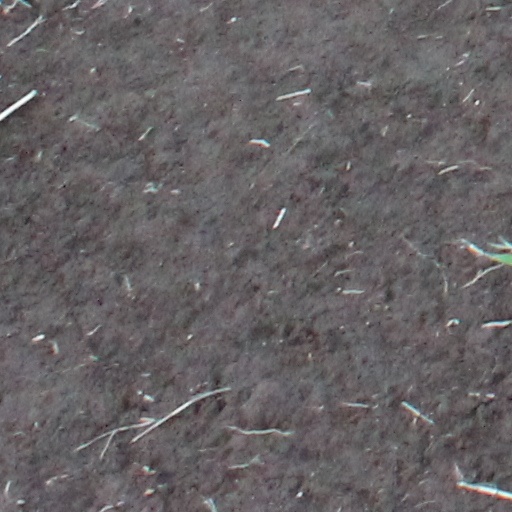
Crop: wheat